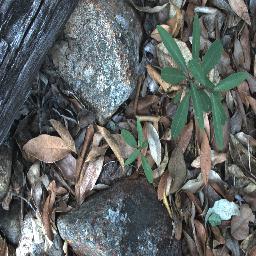
Label: rubber_vine